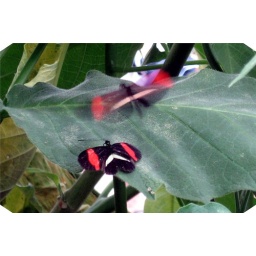
One butterfly flying above the other